Tel Yokneam

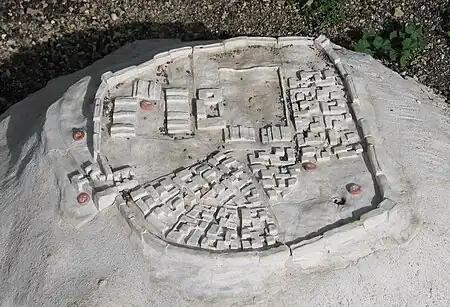

The destruction of Yokneam in the Late Bronze Age, and its establishment during the Iron Age I period, can be associated with the conquests of the Israelites under Joshua. Yokneam is mentioned three times in the Hebrew Bible, in the Book of Joshua. It first appears in a list of thirty-one city-states defeated by Joshua and the Israelites, which may explain the destruction of the Late Bronze Age city. Later, it is mentioned as a city in the territory of the Tribe of Zebulun, settled by members of the Merarite clan of the Tribe of Levi. Despite the biblical account, on the basis of Phoenician and Philistine pottery finds, archaeologists have theorized that the city was rebuilt by the Canaanites with the help of the Phoenicians and Philistines in order to block Israelite access to the Via Maris trade route.